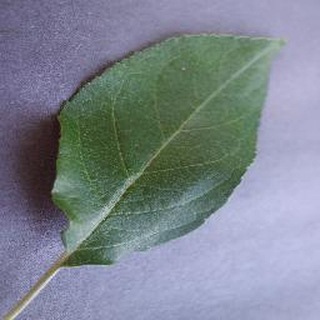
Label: healthy_apple